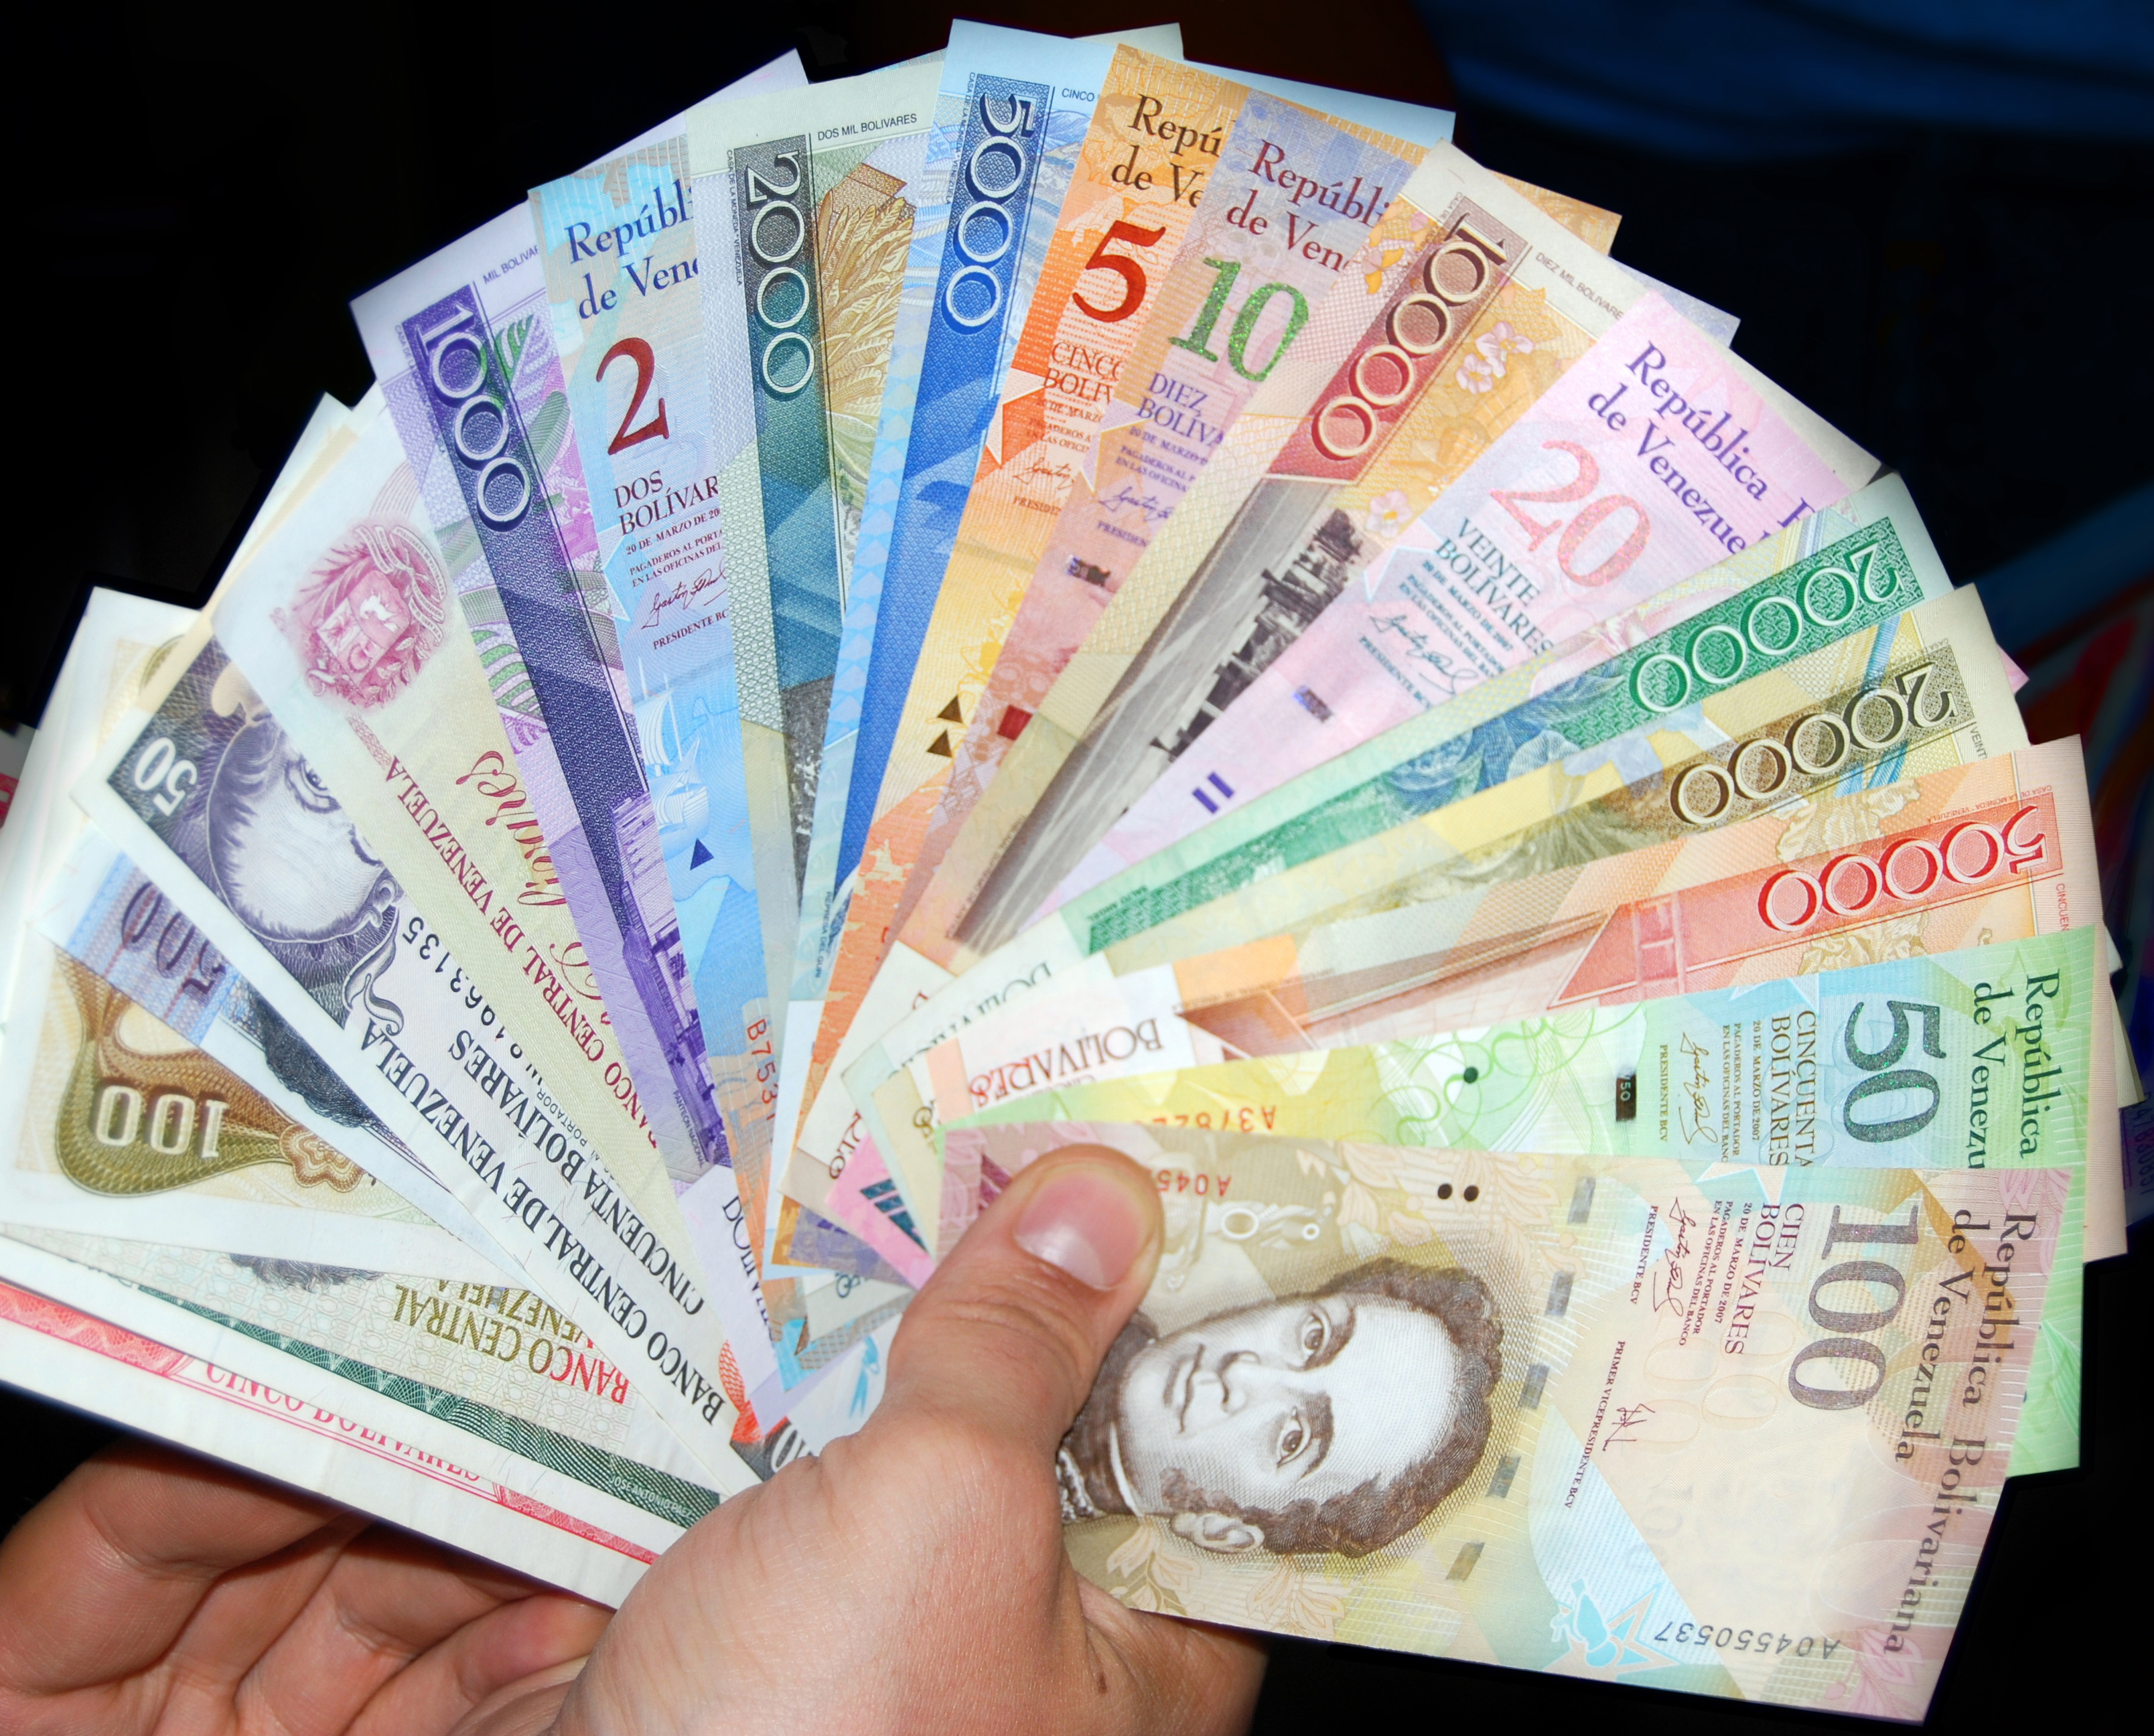
color, money, paper, cash, colour, creativecommons, cc0, publicdomain, nocopyright, currency, 2d, carloszgz, wallpaper, cmstoolsphotoring, fondodepantalla, postal, postcard, cartepostale, freeculturalworks, openlicense, freepictures, couleur, copyleft, norightsreserved, myfav, argent, dinero, billete, banknote